York and Doncaster branch

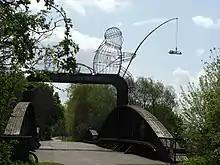
Naburn railway bridge near York

In the 1970s, British Coal set about developing a working coalfield (the Selby Coalfield) to the north of Selby. To avoid subsidence on this section of line, a diversion (the Selby Diversion) was opened between Temple Hirst Junction, just south of railway station and Colton Junction, some south of railway station. Both junctions were new to the railway and the whole cost of the project was £60 million, which was paid for entirely by British Coal. This was seen as a good compromise as the estimated value of the coal underneath the railway was thought to have been worth over £1,000 million.